Donelaitis (crater)

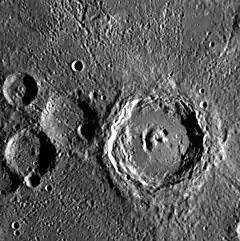
MESSENGER NAC image of Donelaitis, slightly right of center

Donelaitis is a crater on Mercury. Its name was adopted by the International Astronomical Union (IAU) on May 15, 2013. Donelaitis is named for the Lithuanian poet Kristijonas Donelaitis.